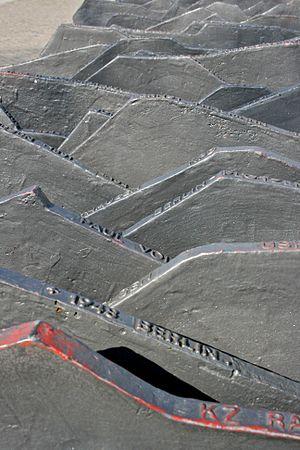
Le Mémorial en souvenir des 96 membres du Reichstag assassinés par les nazis se trouve devant le Reichstag à Berlin. Construit en 1992, à l'initiative de l'association Perspektive Berlin, il commémore une partie des députés du Reichstag de la République de Weimar qui ont été assassinés entre la prise du pouvoir par les nazis en 1933 et la fin de la Seconde Guerre mondiale en 1945 ou qui sont morts à la suite de leur incarcération. Un mémorial officiel des députés persécutés par le régime nazi se trouve à l'intérieur du bâtiment du Reichstag.